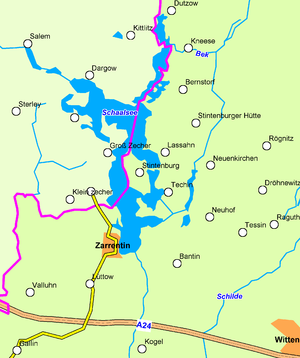
Schaalsee
Kort over Schaalsee
Kort over Schaalsee
Schaalsee er en 24 km² stor sø i det nordlige Tyskland, beliggende på grænsen mellem delstaterne Slesvig-Holsten og Mecklenburg-Vorpommern. I nord-sydlig retning er den 13,8 kilometer lang og er 72,0 meter den dybeste sø i Nordtyskland. Søen ligger 34,8 moh. Under Tysklands deling gik den indre tyske grænse gennem Schaalsee.